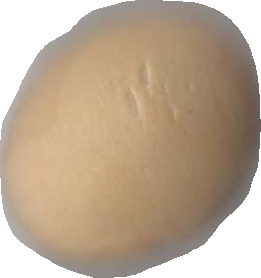
Variety: Grobogan